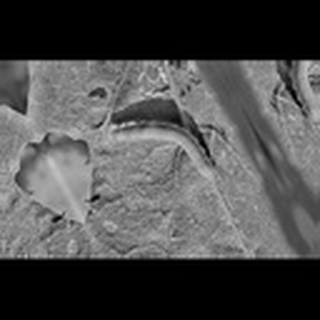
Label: cotton_army_worm